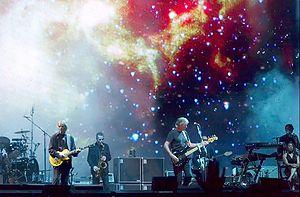
Roger Waters /ˈɹɒd͡ʒə ˈwɔːtəz/, de son nom complet George Roger Waters, né le 6 septembre 1943 à Great Bookham, est un musicien et auteur-compositeur-interprète britannique, membre fondateur et bassiste du groupe Pink Floyd.